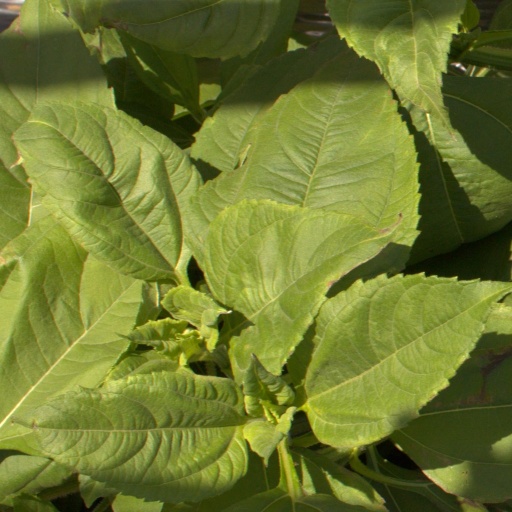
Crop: Jerusalem artichoke